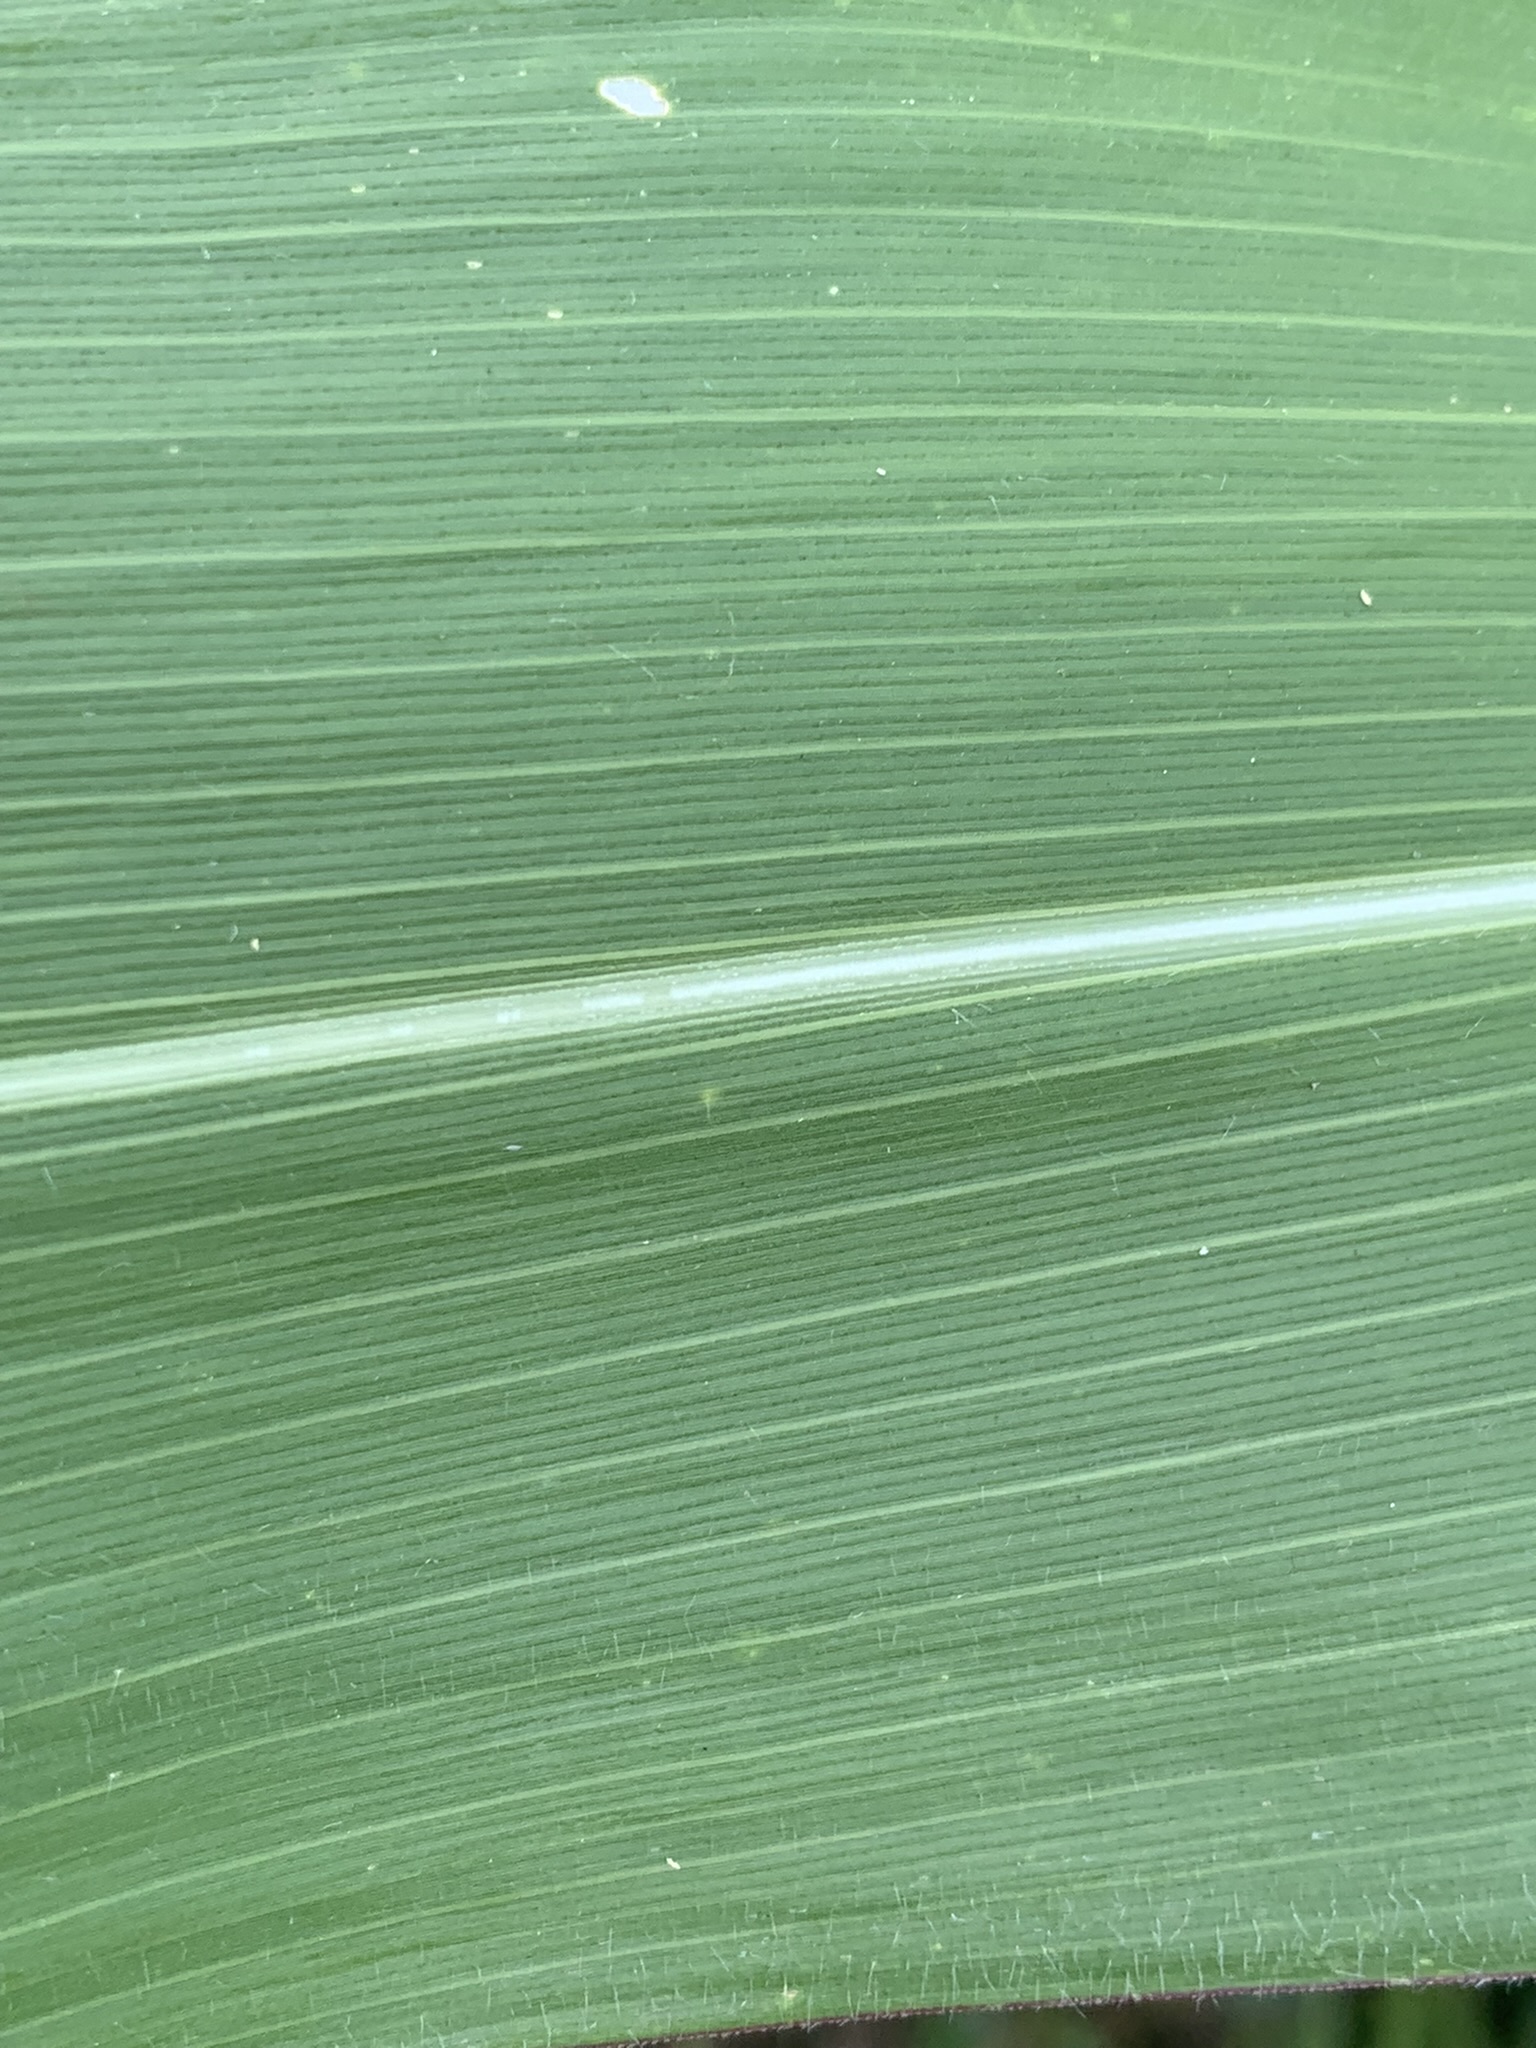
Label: Healthy